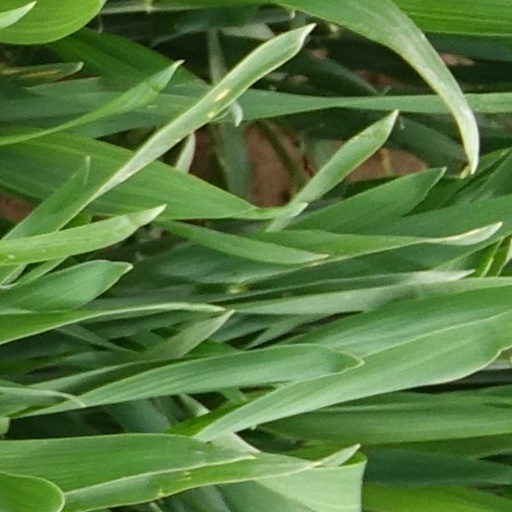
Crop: wheat